Discover Financial

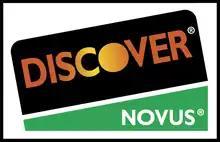
Discover and Novus retired acceptance mark (still seen in many places)

In February 1999, the company rebranded itself "Discover Financial Services, Inc." The NOVUS logo was retired, replaced by the Discover Network logo.